Answer in natural language. Considering the relative positions, is black rectangular stone countertop above or below Window? Choose between the following options: below or above
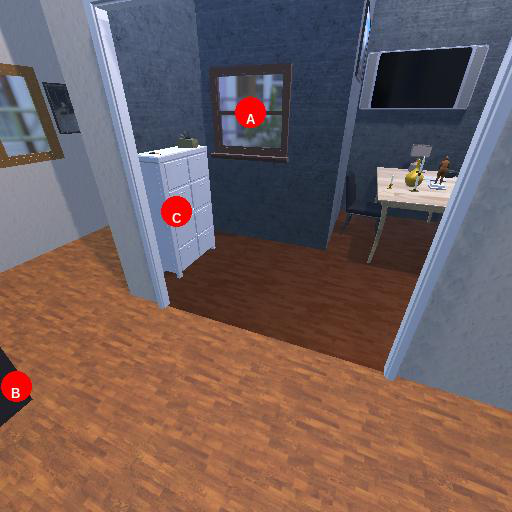
<answer>below</answer>